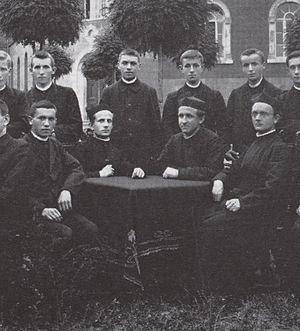
Karl Christian Weber, né le 28 juin 1885 à Bexbach et mort le 15 novembre 1970 à Saint-Wendel, est un missionnaire catholique allemand qui fut le premier évêque diocésain du diocèse de Yizhou en Chine.
La Société du Verbe Divin [SVD] est une congrégation cléricale missionnaire fondée en 1875 à Steyl par l'Allemand Arnold Janssen, ordonné prêtre en 1861, canonisé en 2003, ainsi que Josef Freinademetz, svd. Ses membres sont appelés « verbistes » ou « Pères de Steyl ».